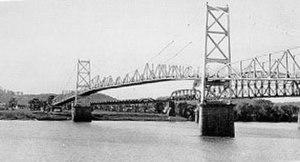
L'Ohio est l'un des principaux affluents du Mississippi; il coule dans la partie est des États-Unis. Il a une importance capitale dans l'histoire des États-Unis, que ce soit pour les tribus amérindiennes ou les colons européens. La rivière a constitué une voie de transport privilégiée lors de la Conquête de l'Ouest. En effet, elle traverse pas moins de six États, et son bassin hydrographique s'étend sur quatorze États, comprenant la plupart des États du sud-est du pays. Son affluent principal est le Tennessee. Au XVIIIᵉ siècle, l'Ohio constituait la frontière méridionale des États du Nord, marquant de facto la limite entre les États pratiquant l'esclavage et ceux l'ayant aboli.